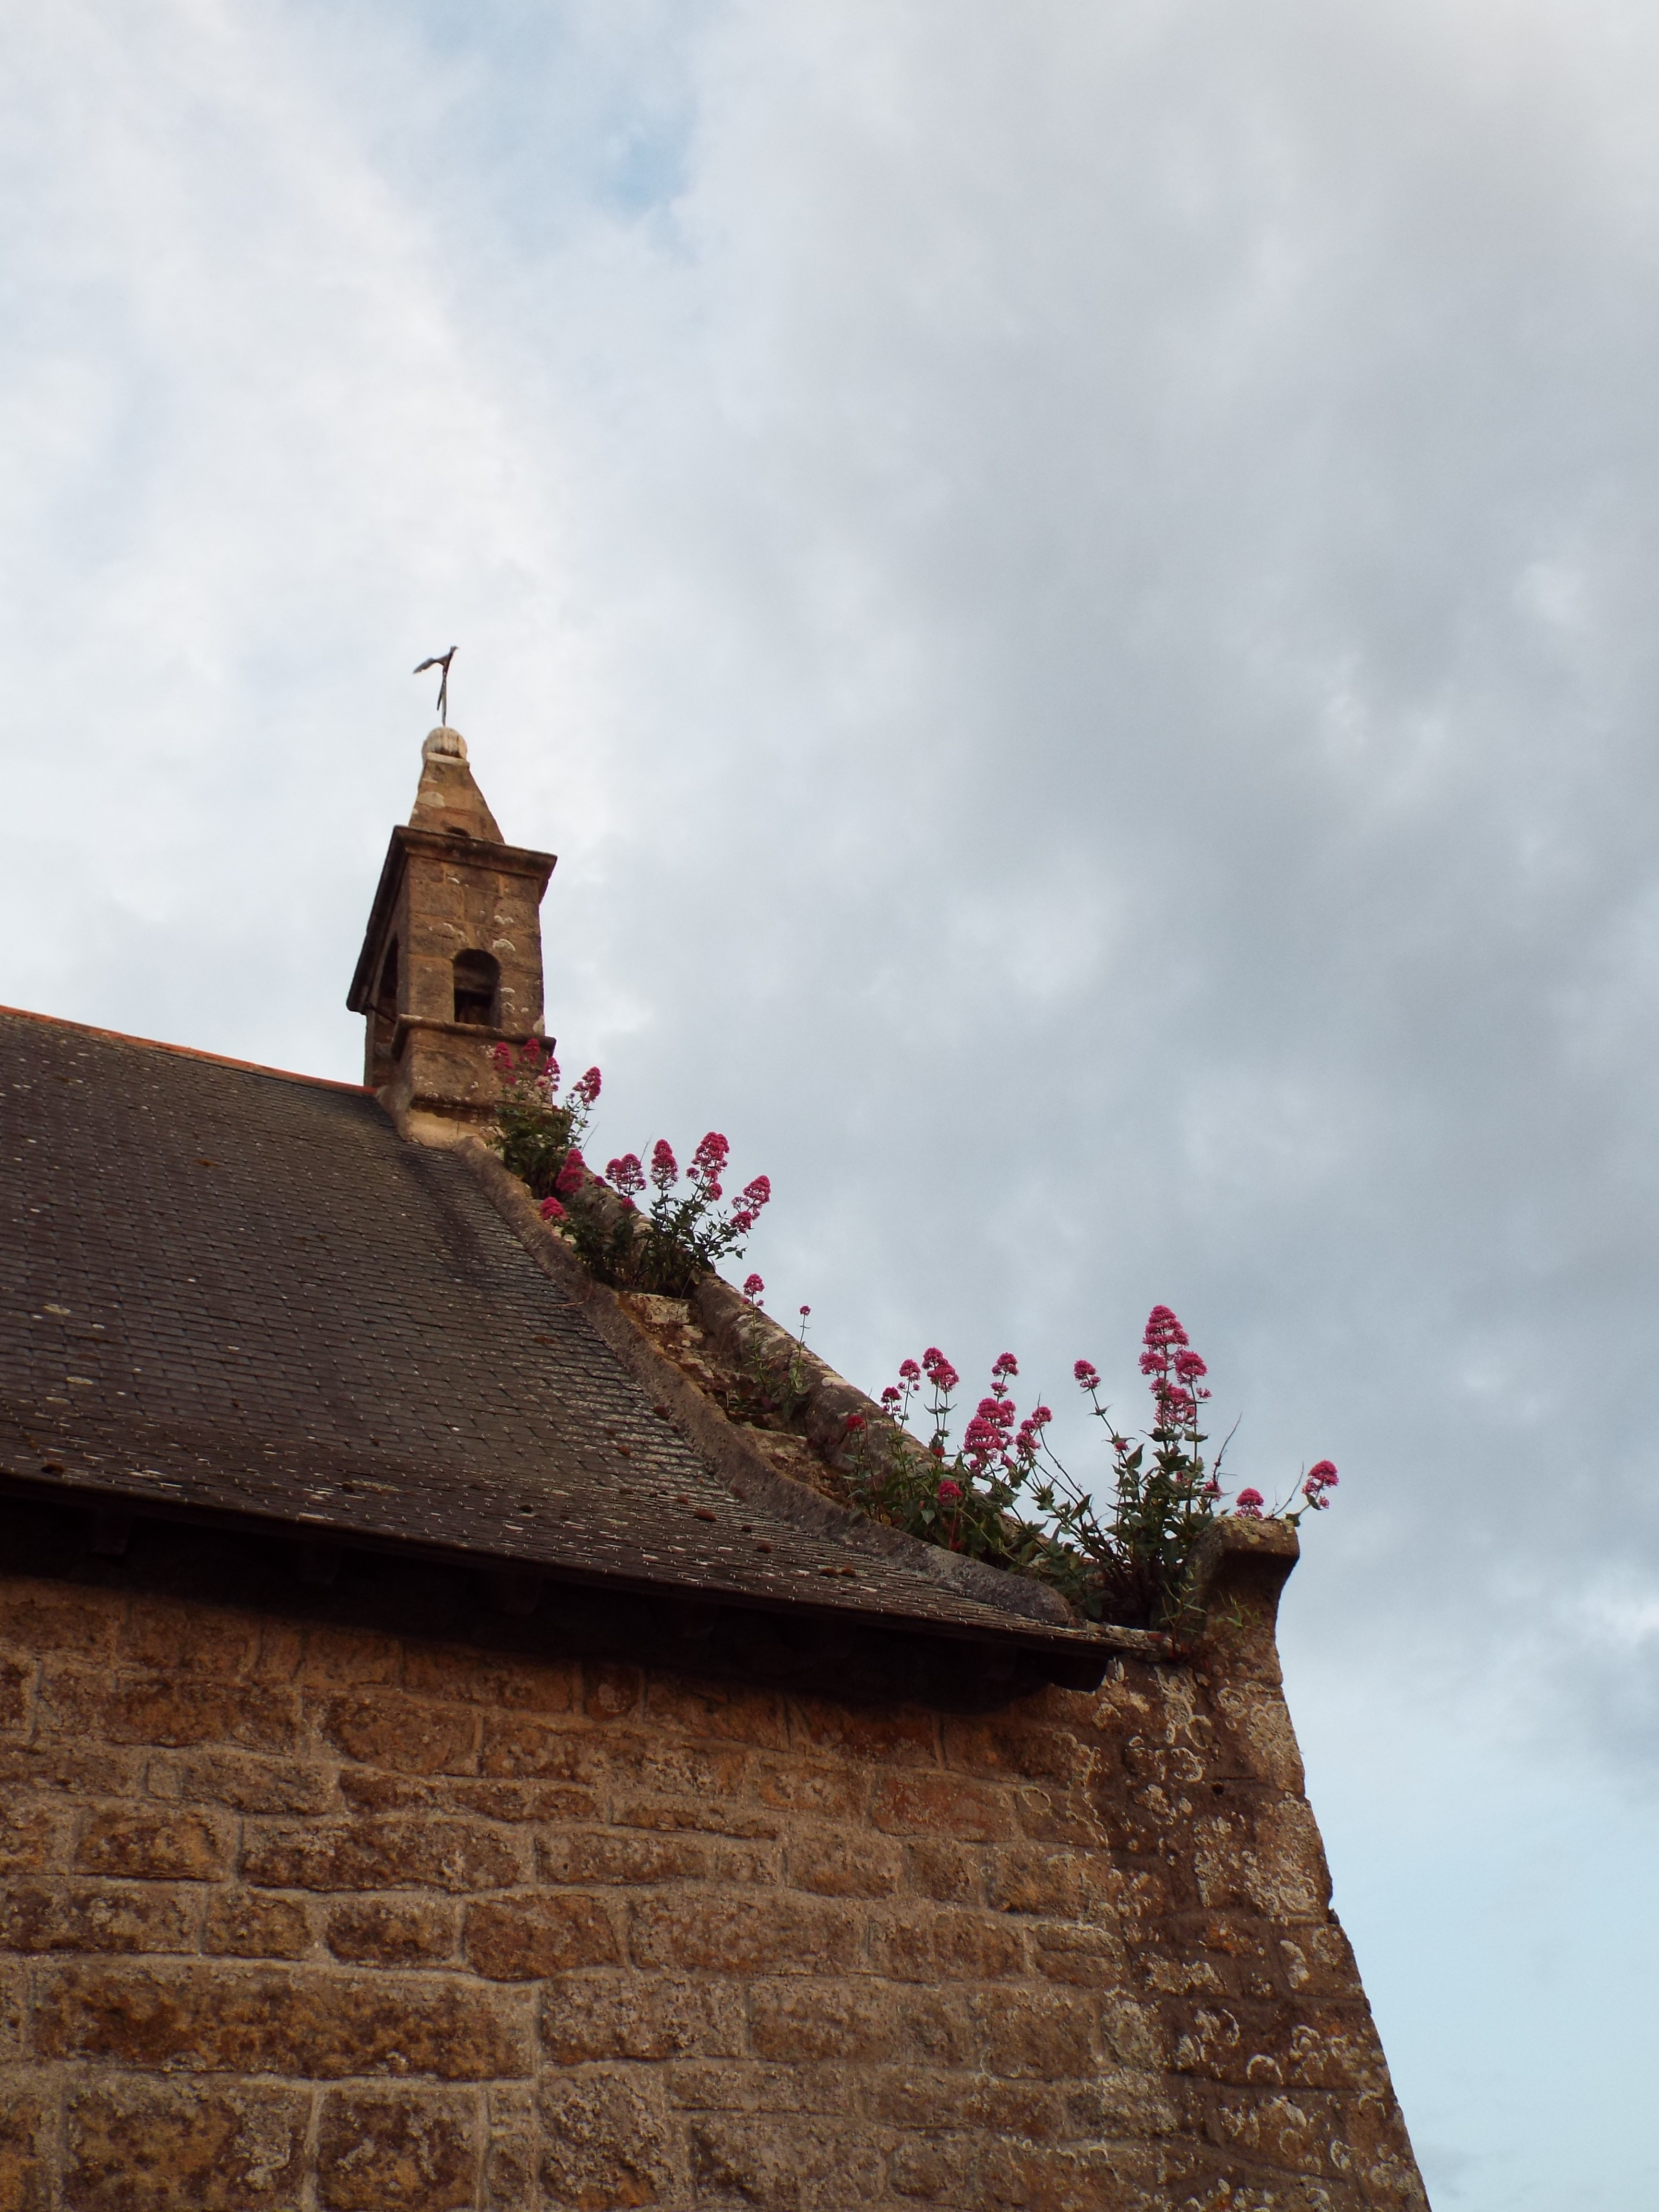
sky, building, tower, castle, church, chapel, place of worship, bell tower, temple, spire, steeple, monastery